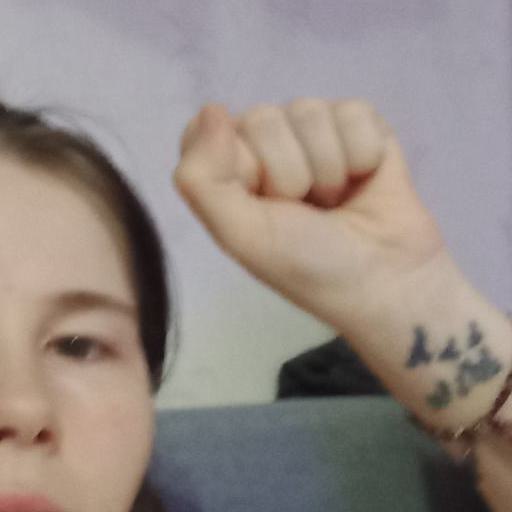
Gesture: fist